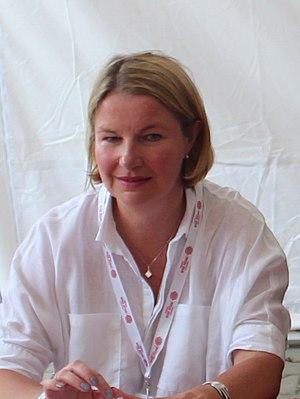
Csilla Hegedüs, née le 9 septembre 1969 à Cluj, est une femme politique roumaine issue de la communauté magyare de Roumanie, membre de l'Union démocrate magyare de Roumanie.